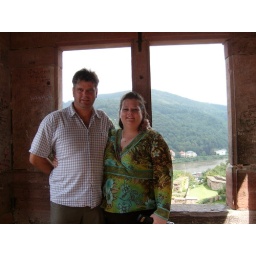
Rainer and I in the other tower on castle tower balcony terrace